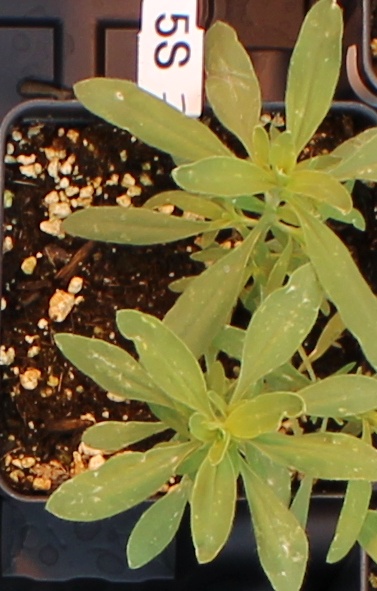
Label: Kochia